Tahmela

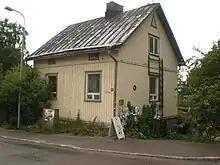
Hirvitalo in Tahmela

Tahmela is named after a croft of the same name located in the area, built around 1870. The croft was located along the current Selininkatu street. Tahmela was transferred from the municipality of Northern Pirkkala to the city of Tampere at the beginning of 1937. Until then, it had been part of the densely populated municipal community of Pispala. The town plan of Tahmela was confirmed in 1945 at the same time as the town plan of Pispala. The poet Yrjö Jylhä lived in Tahmela in his youth and according to him one of the streets of the district has been named. The former name of the Tahmela Bypass ("Tahmelan viertotie") in 1945–1978 was Valtakunnantie and then until 1996 the Tahmela Highway ("Tahmelan valtatie"). The names refer, on the one hand, to a group of houses known as the "Kingdom of Vuorenmaa", and, on the other hand, that the street was to be built as a highway, like the Paasikiventie north of Pispala, under the Pyynikki Ridge's tunnel. Near Vallikatu are the remains of fortresses built by the Russian army during the First World War, which stretched from Tahmela to the Pispala Ridge. The name Hopankatu derives from a nearby ski jumping hill, built in 1908 and demolished in the late 1980s.